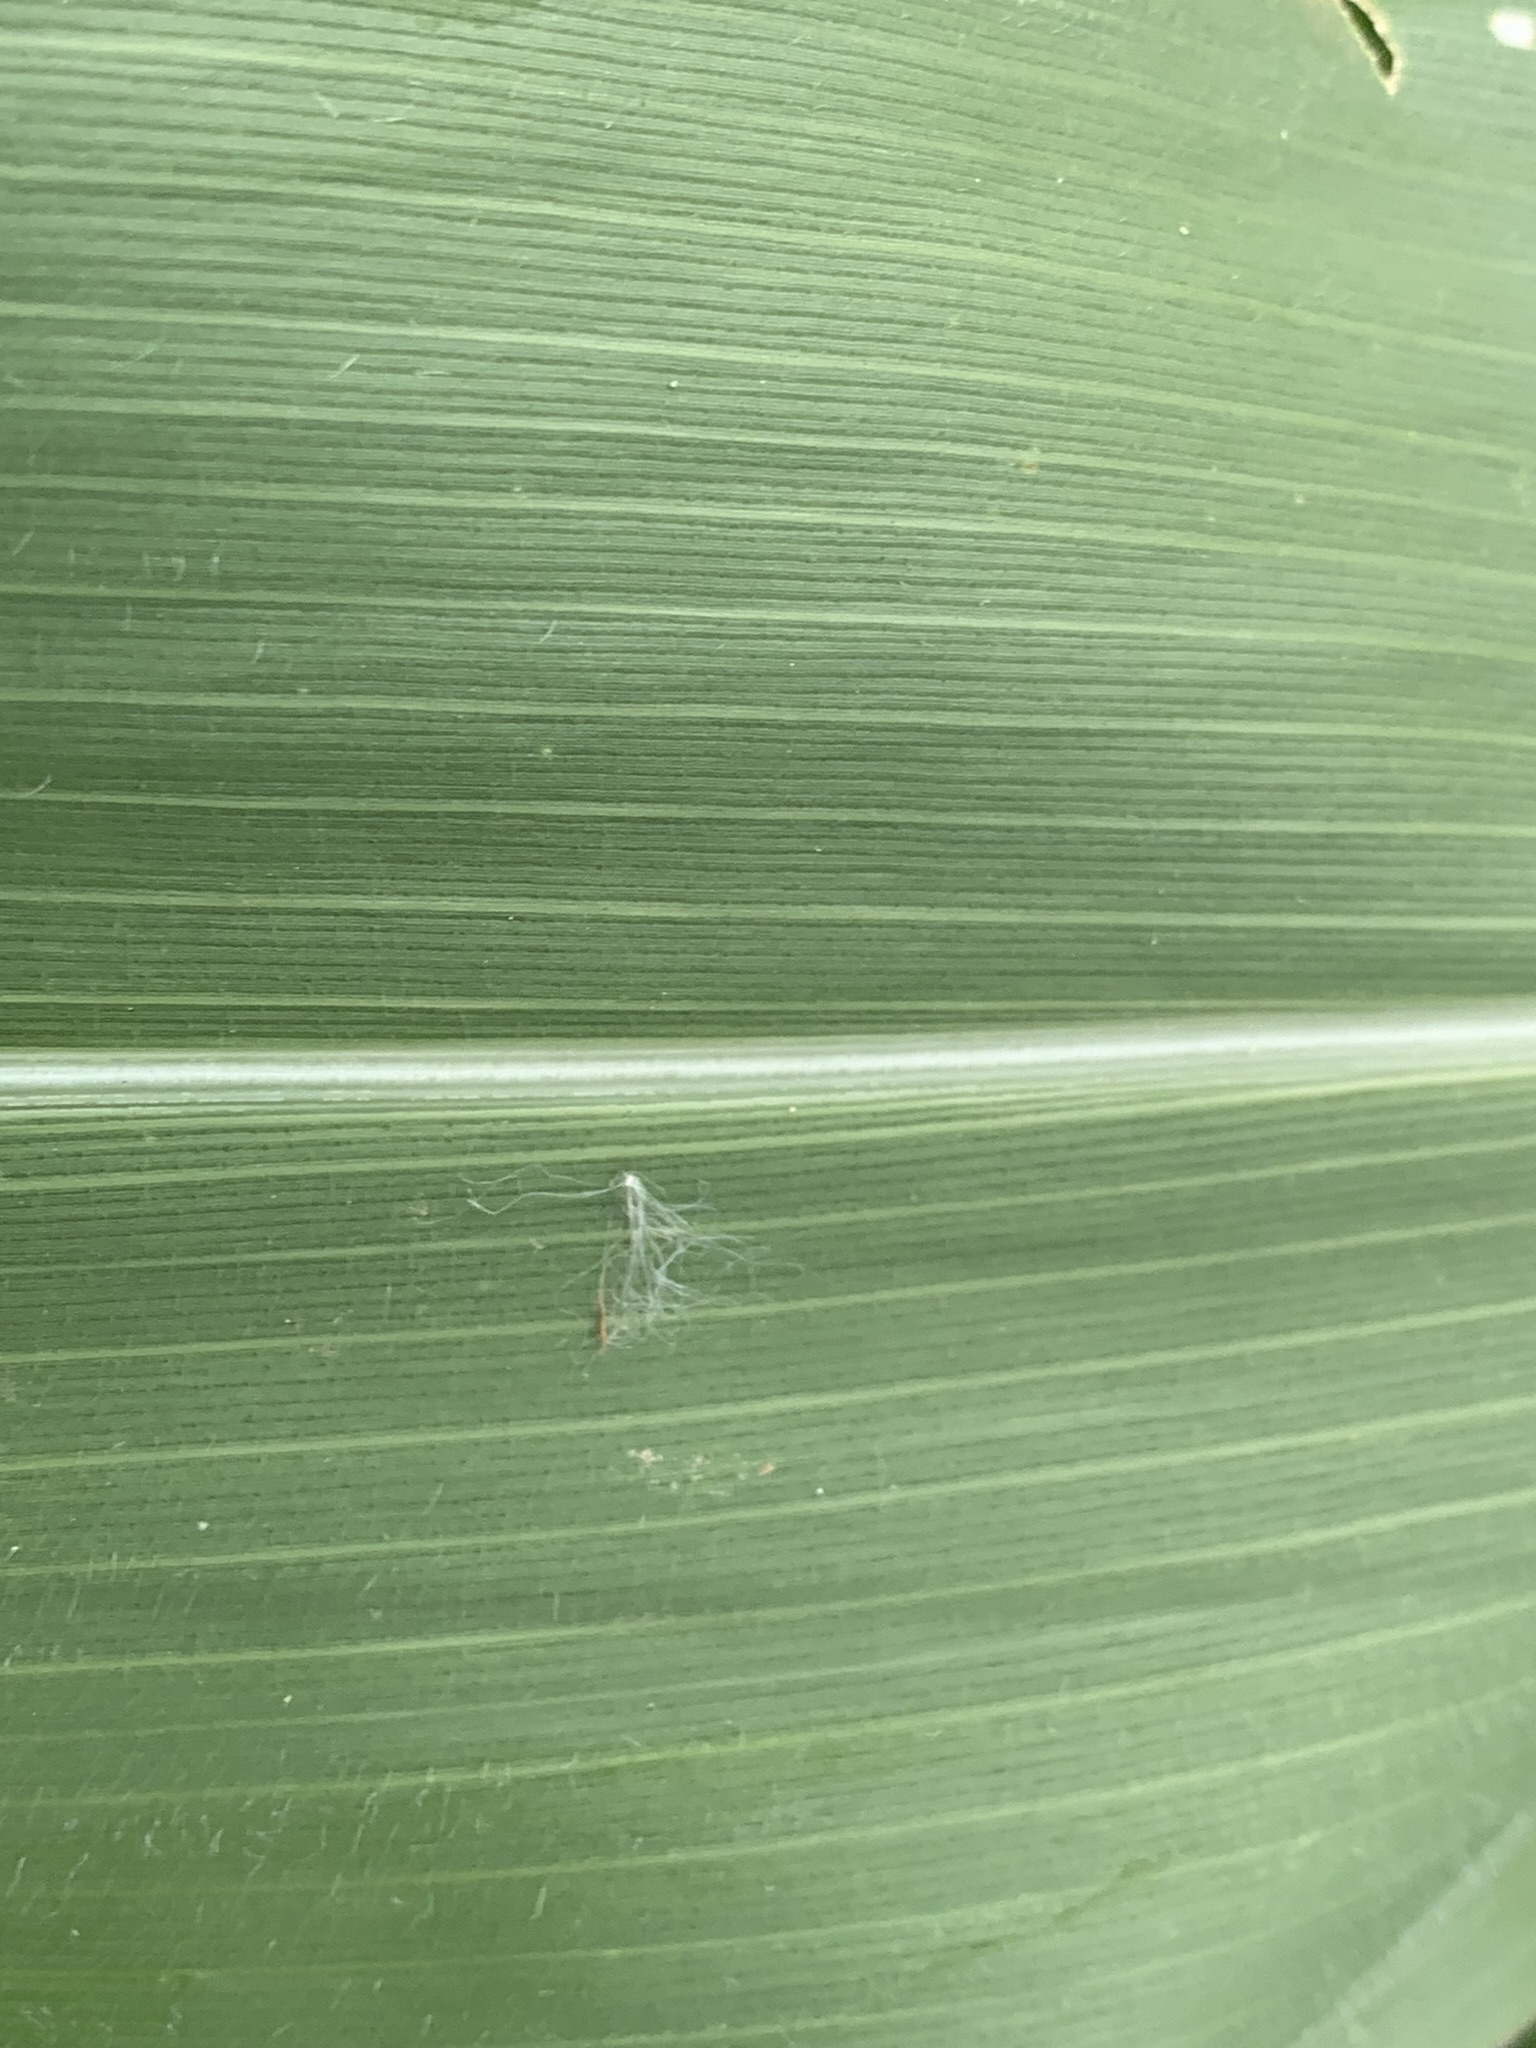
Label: Healthy